Nicu Popescu

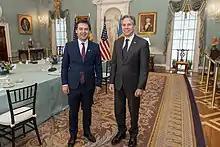
Popescu with U.S. Secretary of State Antony Blinken in April 2022

He has published three books and over 60 academic or policy publications. His articles appeared in the "Financial Times", "New York Times", the "Guardian", "Foreign Policy", "Le Monde", "Le Soir", and "Euractiv", and he had a blog on the "EUobserver".